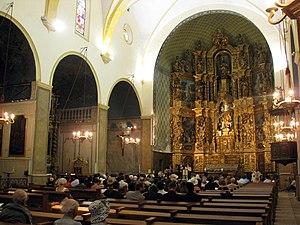
L'église Notre-Dame-des-Anges de Collioure, se situe dans le port de Collioure, dans le département des Pyrénées Orientales.